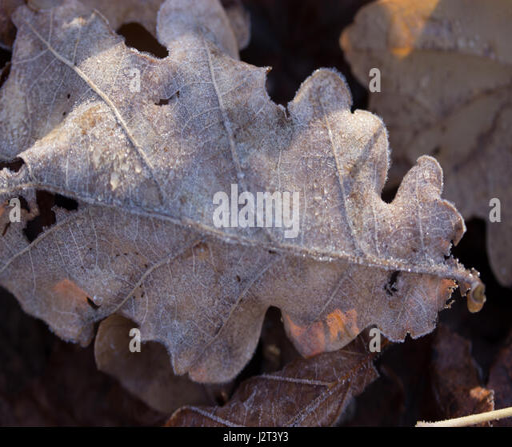
dry autumn oak leaf with water drops after rain in the forest park